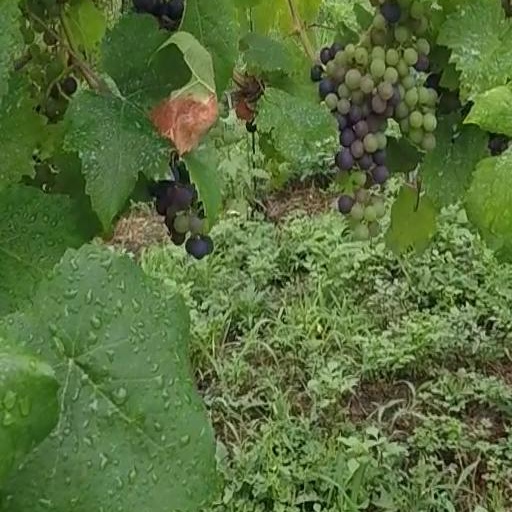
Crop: grape